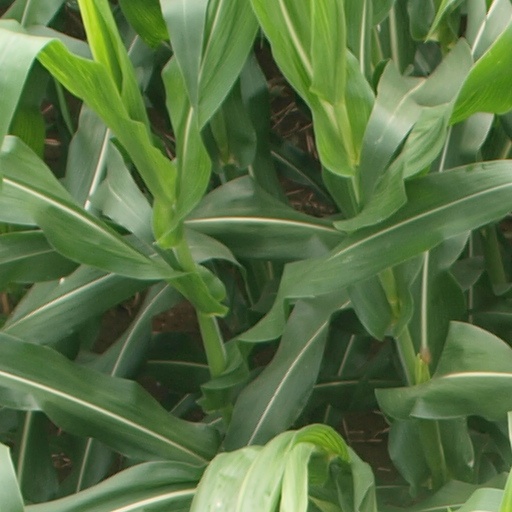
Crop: maize; corn